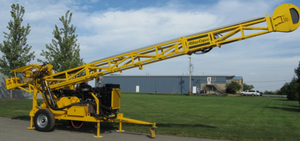
Le carottage est un type de forage d'exploration, visant à prélever un échantillon du sous-sol terrestre ou marin obtenu à l'aide d'un tube appelé carottier que l'on fait pénétrer dans le sous-sol. L'échantillon ainsi obtenu s'appelle une carotte. Celle-ci est qualifiée d'échantillon stratigraphiquement représentatif, donc non perturbé.